W Juliet

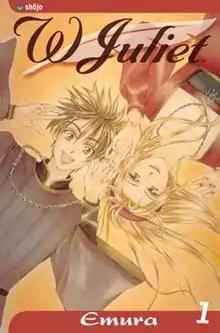
English cover of volume 1

is a shōjo romantic comedy manga series by Emura. It was published by Hakusensha in "Hana to Yume" between 1997 and 2002 and collected in 14 bound volumes. It is about the relationship between tomboy Ito Miura and the feminine Makoto Amano who share the common dream of becoming actors, as they work together to hide Makoto's secret identity as a boy. It is licensed in English by Viz Media. A sequel series, "W Juliet II", is ongoing in "The Hana to Yume", and collected in four volumes as of February 2015.